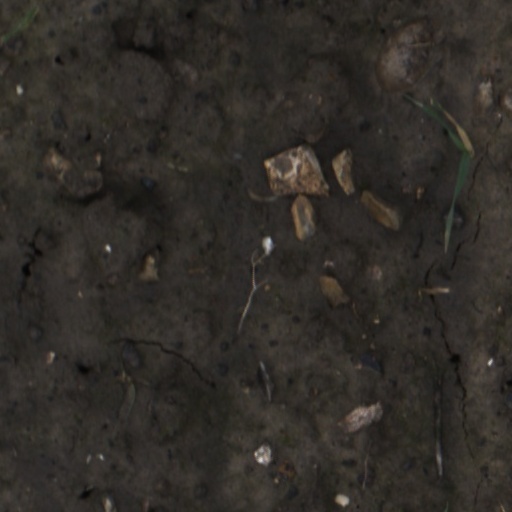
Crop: wheat